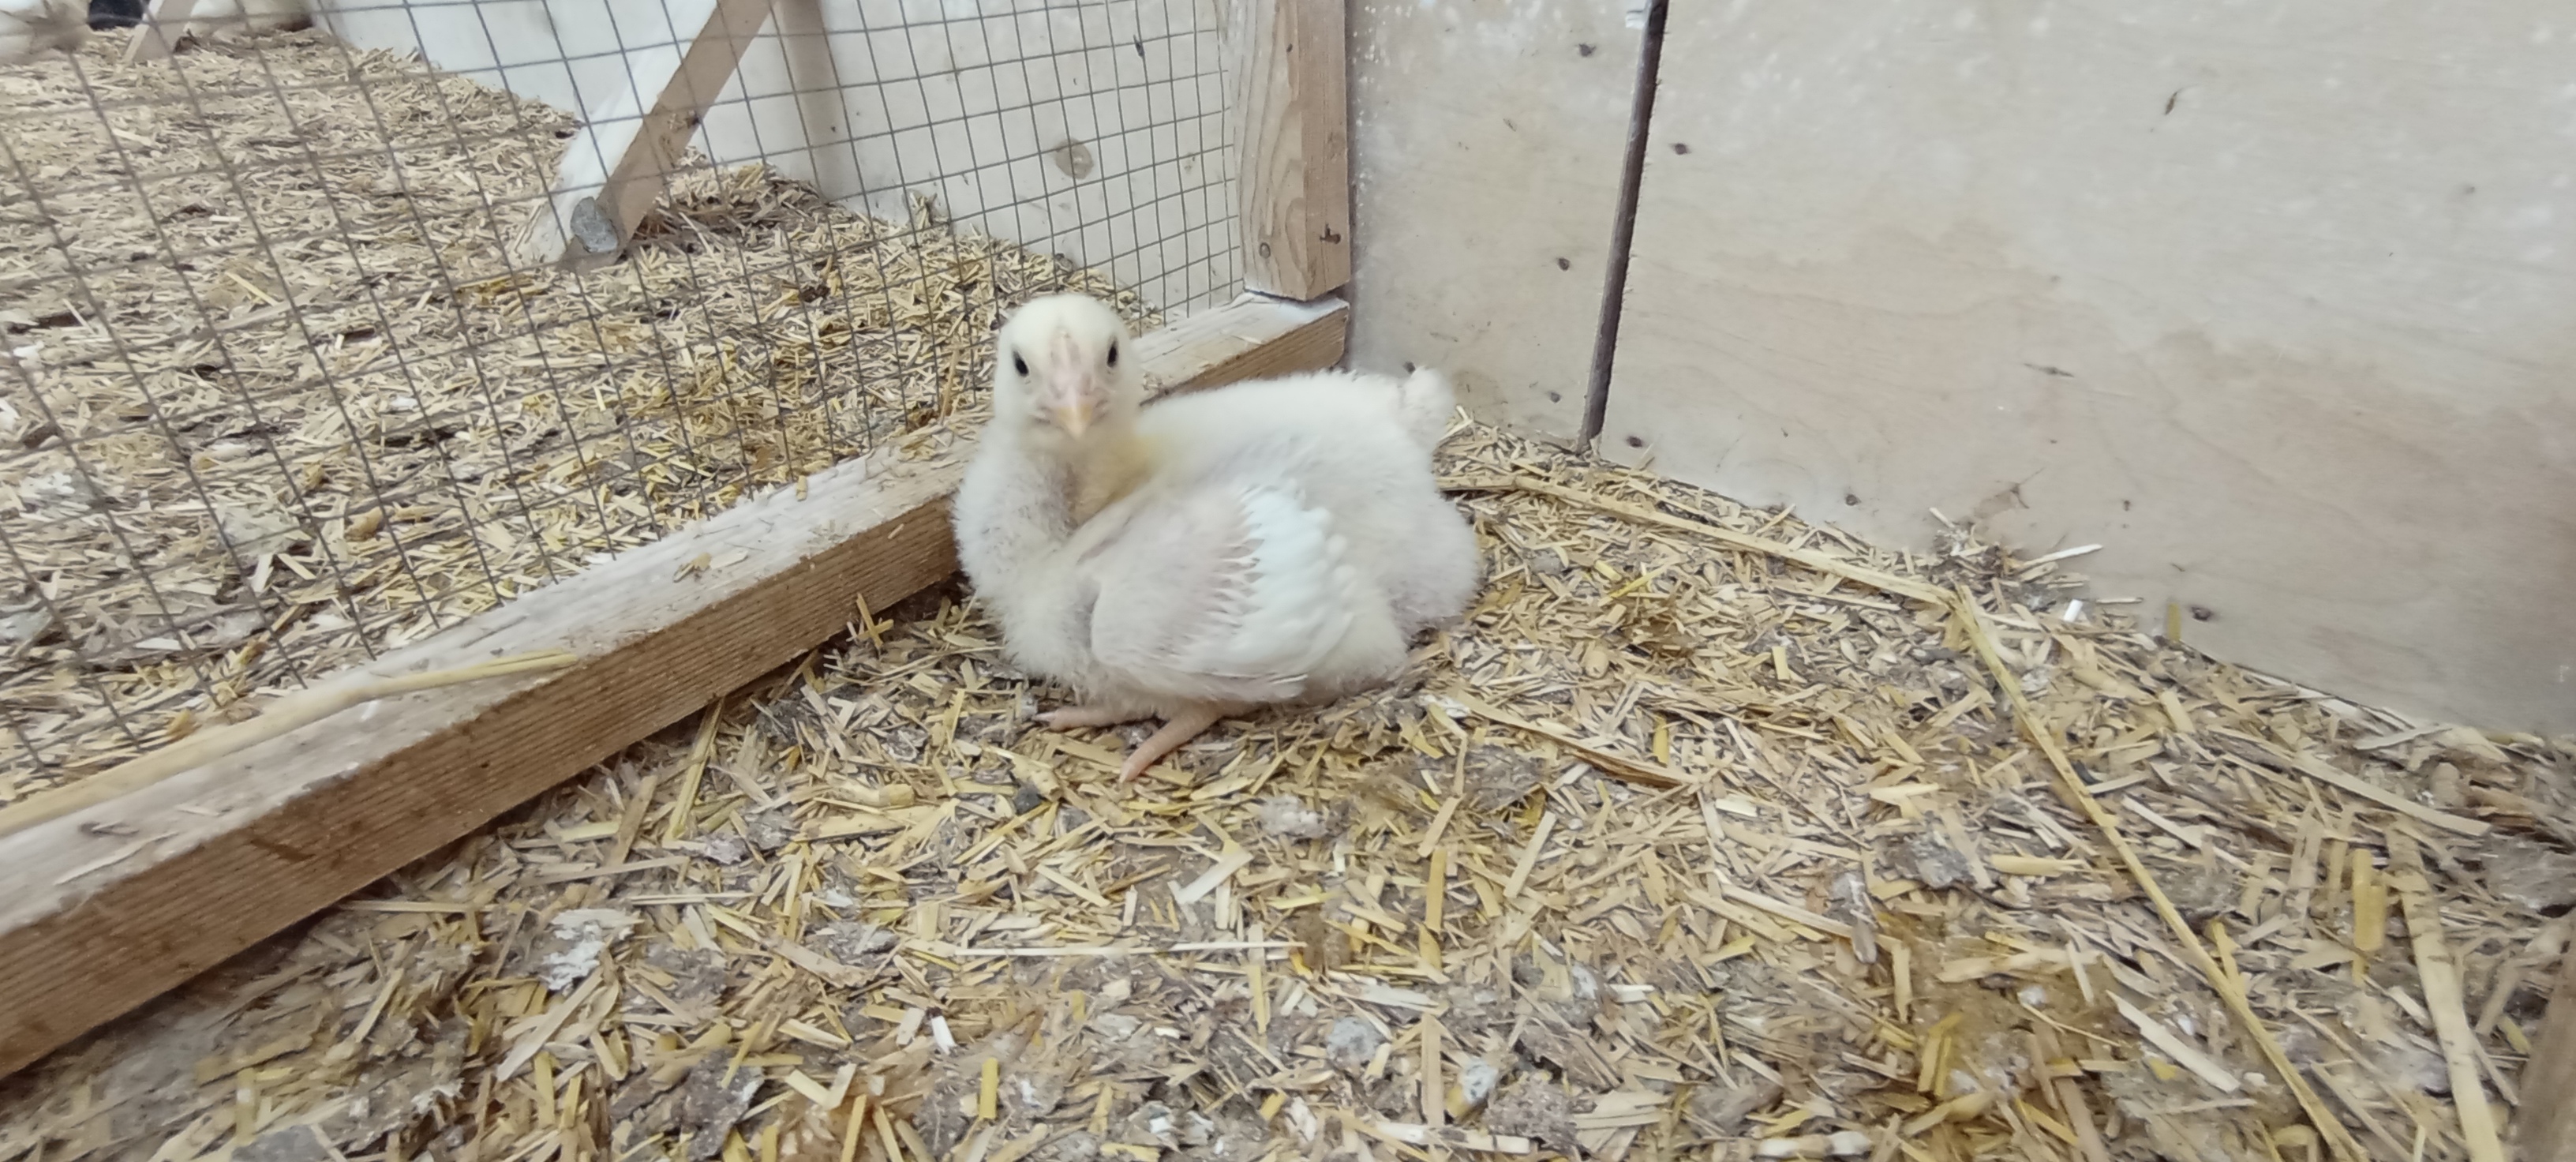
Weight: 438 g